Philippe De Lacy

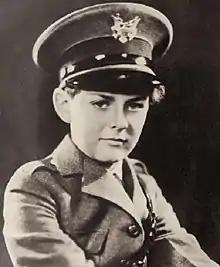

Philippe De Lacy (July 25, 1917 – July 29, 1995) was a French-born American child actor who became a film producer, director, and cinematographer in adulthood.